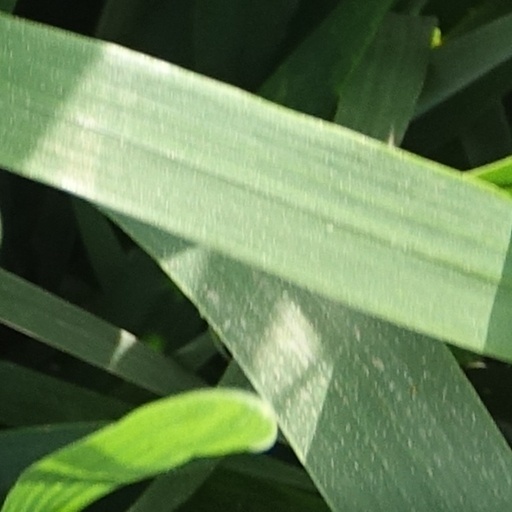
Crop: wheat